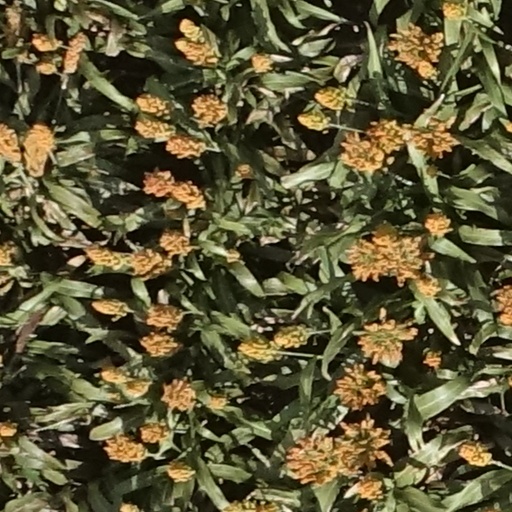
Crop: sorghum